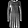
Label: Dress